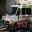
Label: ambulance